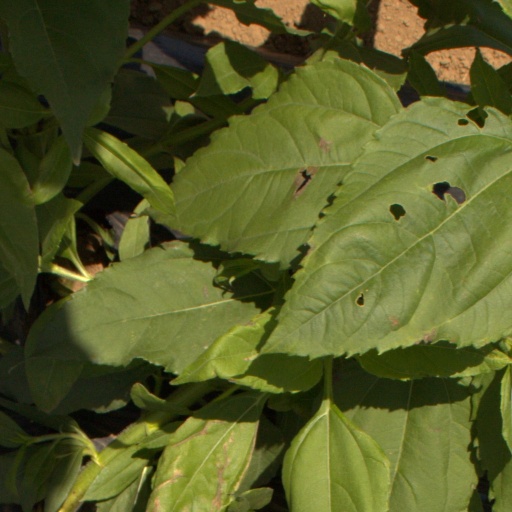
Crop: Jerusalem artichoke